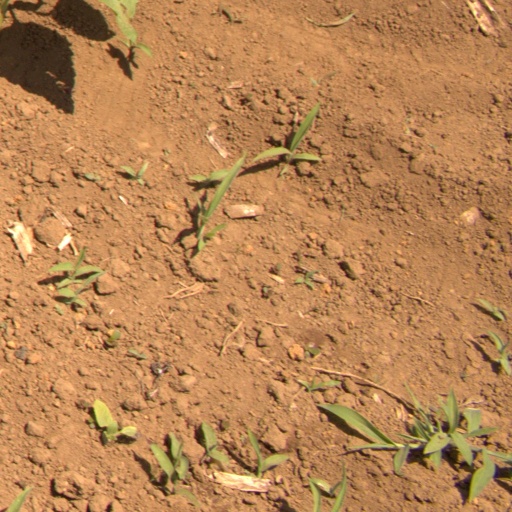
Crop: Jerusalem artichoke